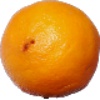
Label: Lemon Meyer 1